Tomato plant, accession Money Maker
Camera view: vertical (180 deg); turntable rotation: 240 degrees
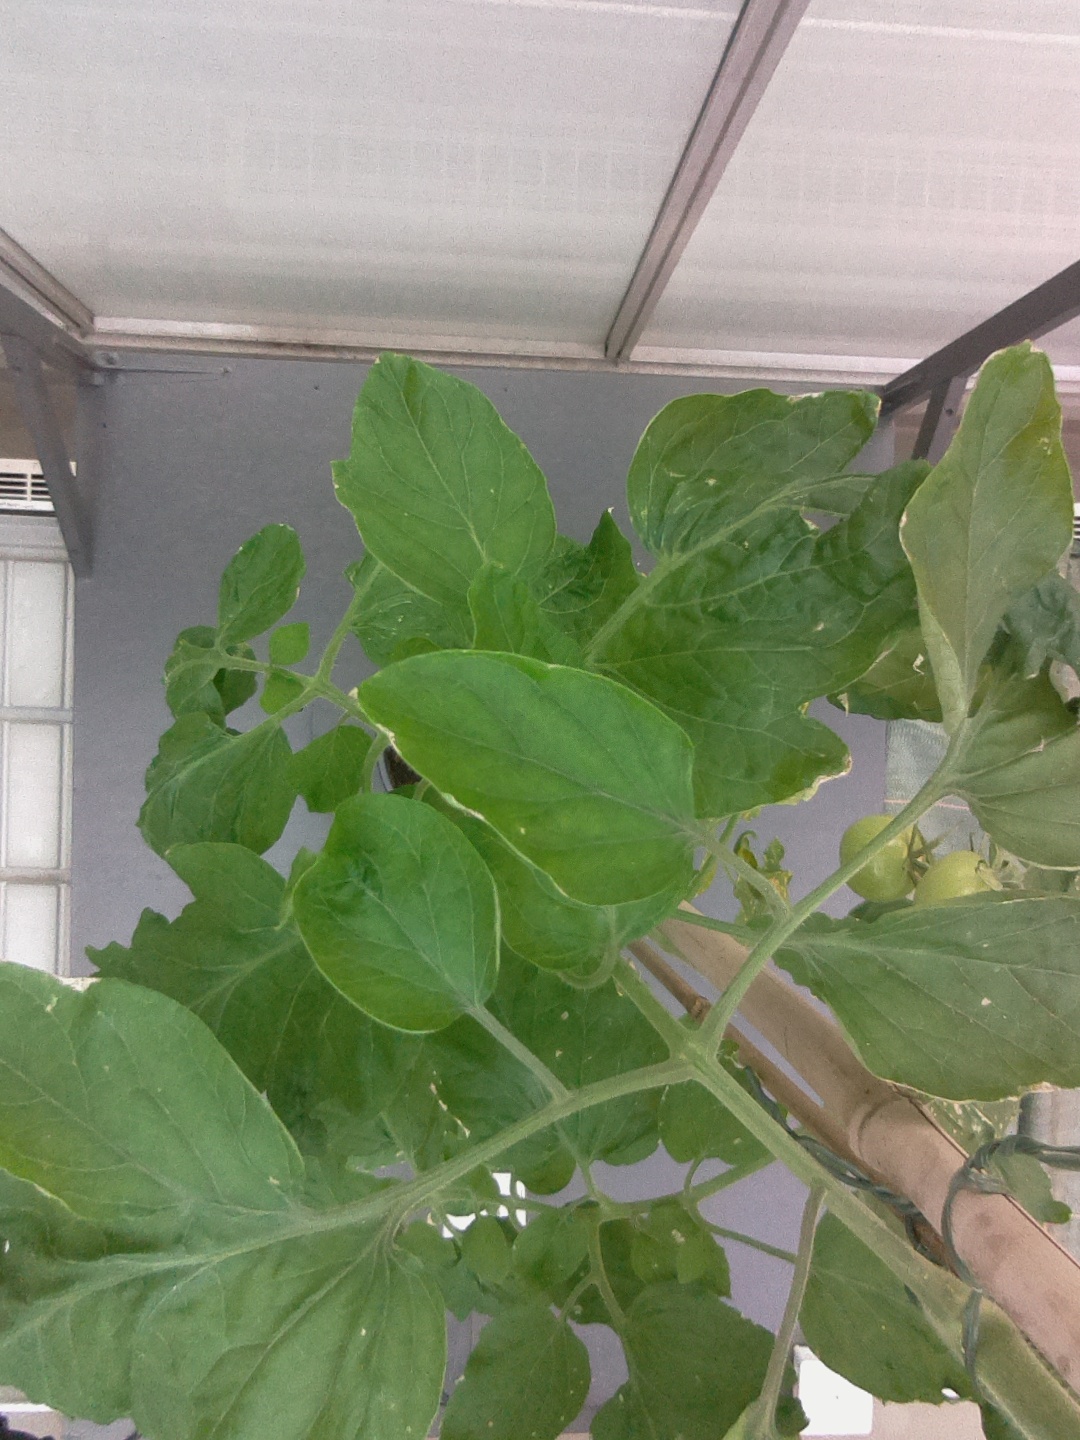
BBCH growth stage 75: 50%-60% of final fruit size